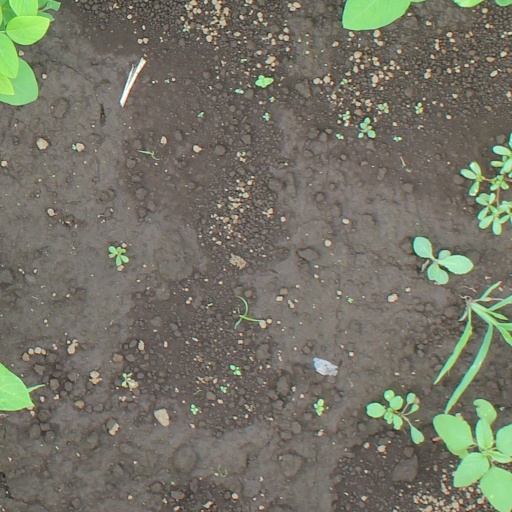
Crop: soybean